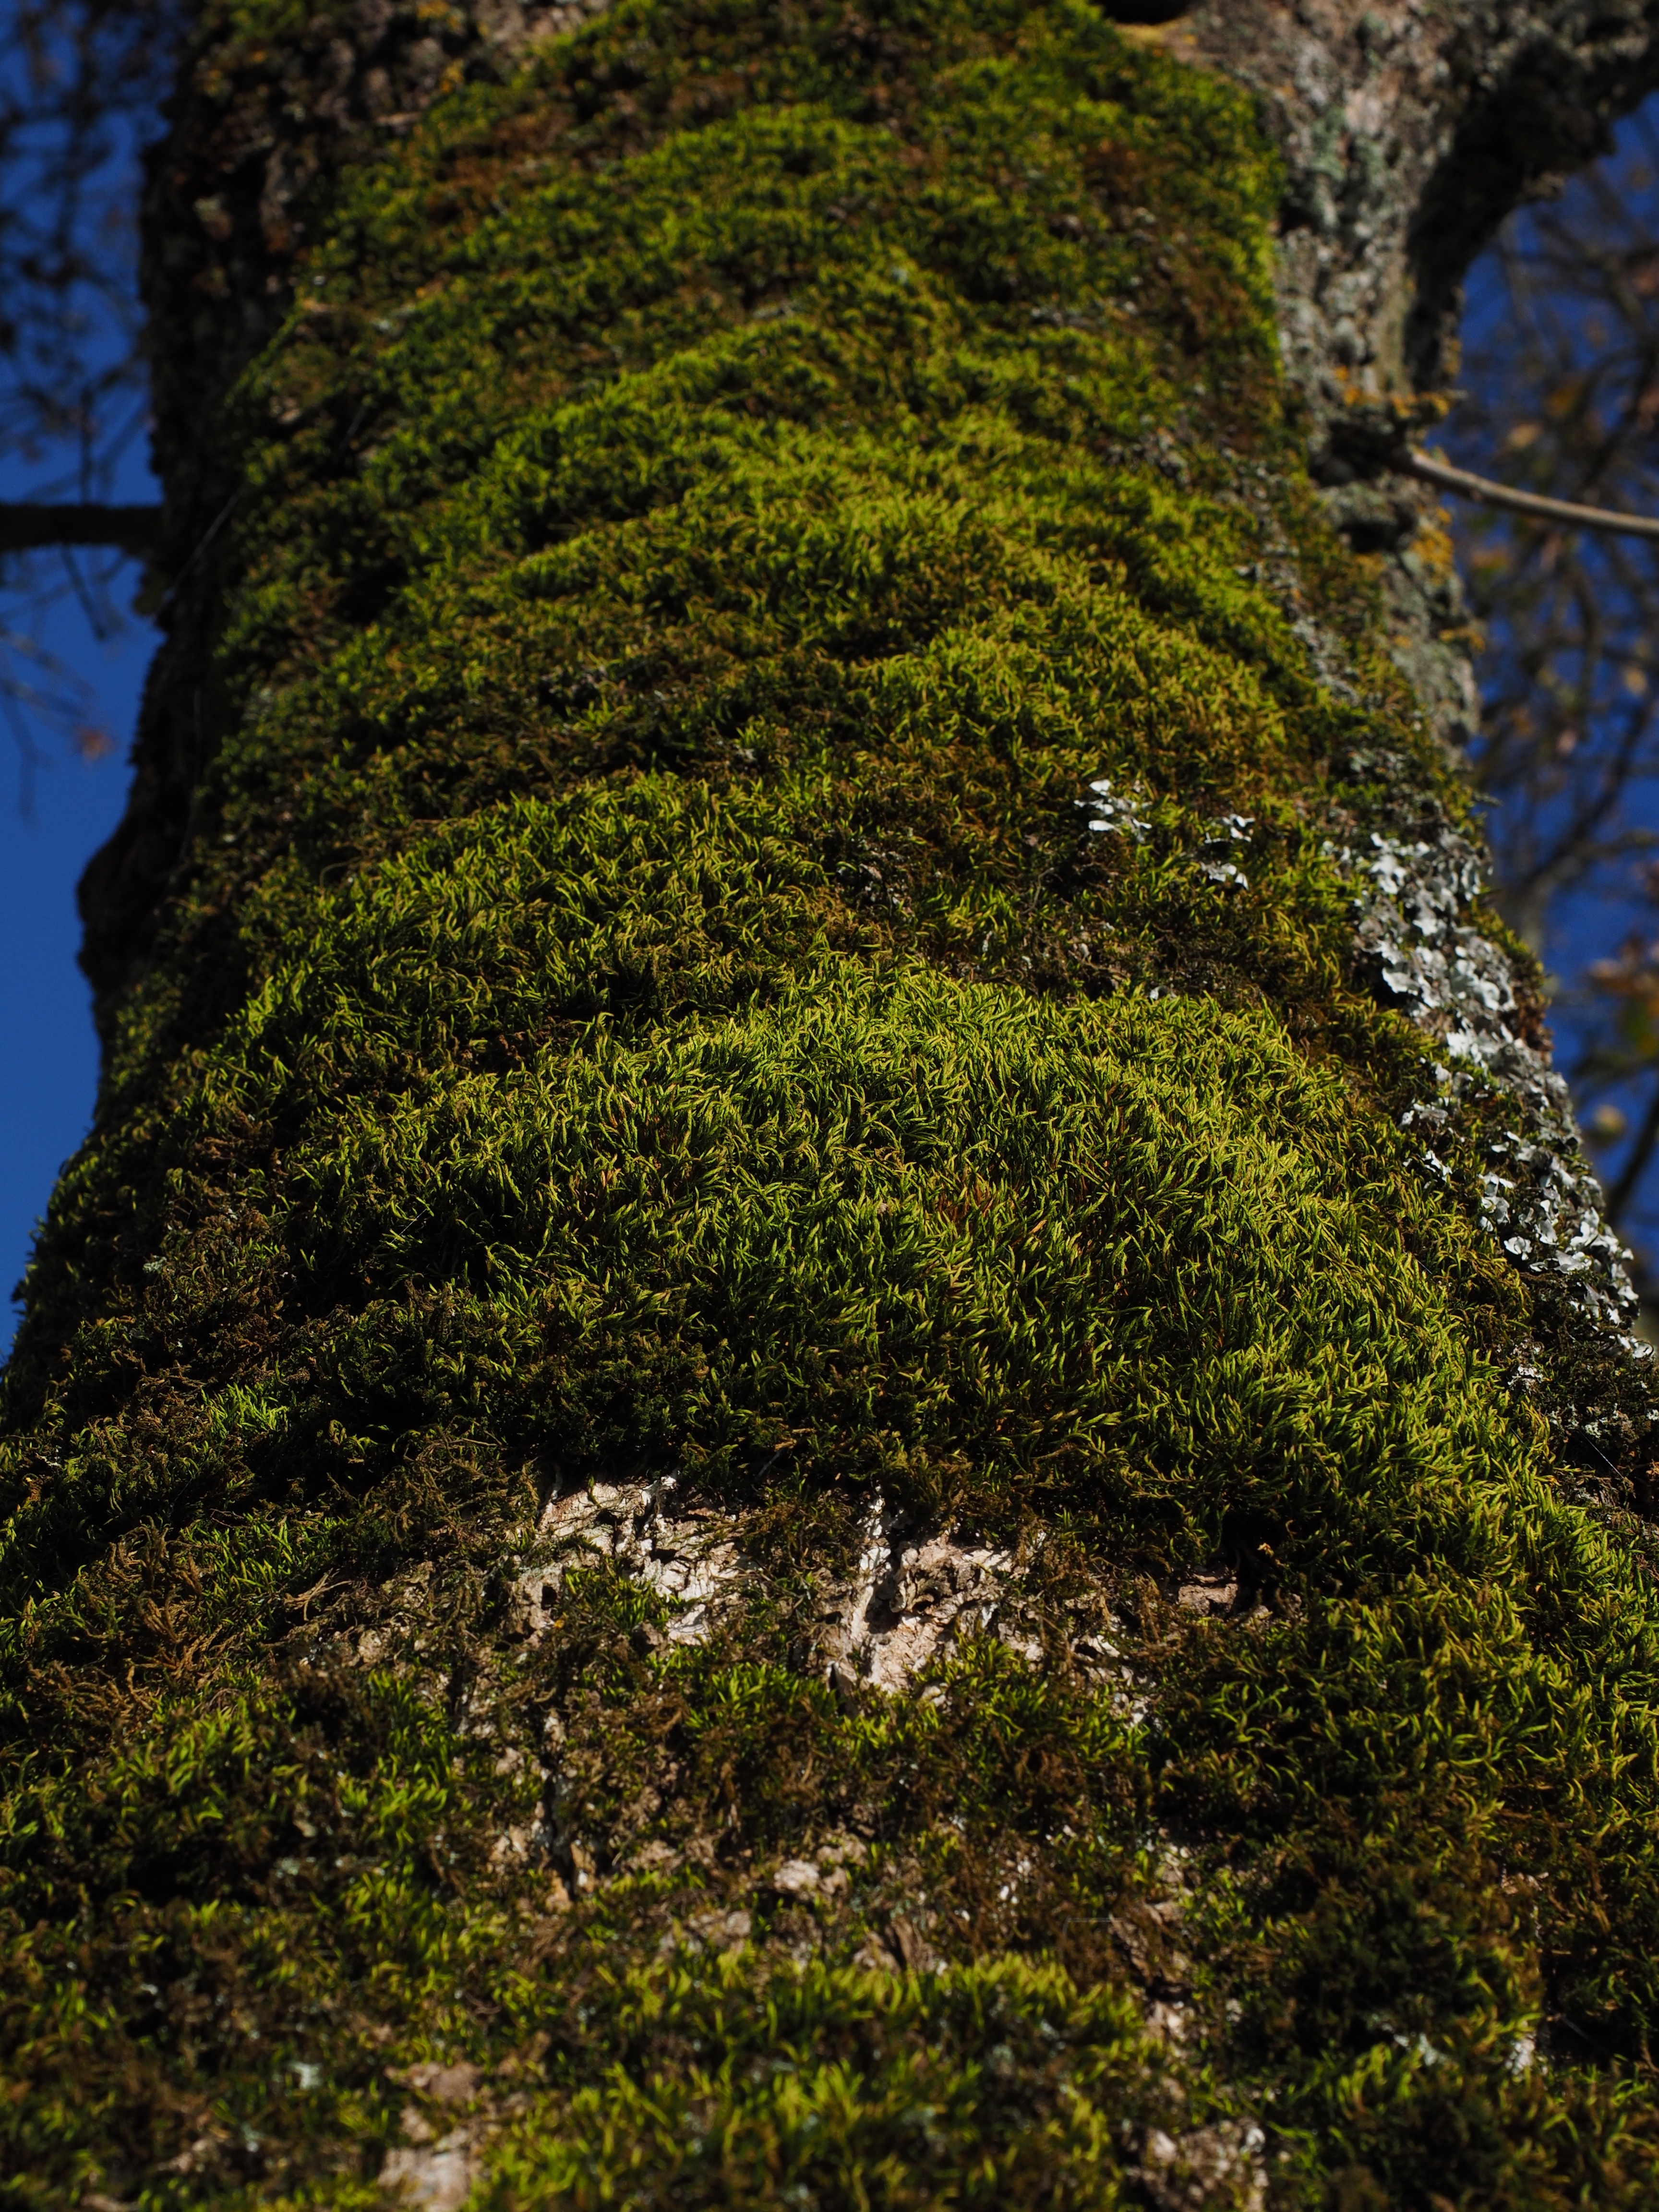
tree, nature, forest, rock, plant, leaf, hill, flower, moss, bark, log, green, autumn, terrain, flora, vegetation, shrub, woodland, habitat, fouling, natural environment, woody plant, land plant